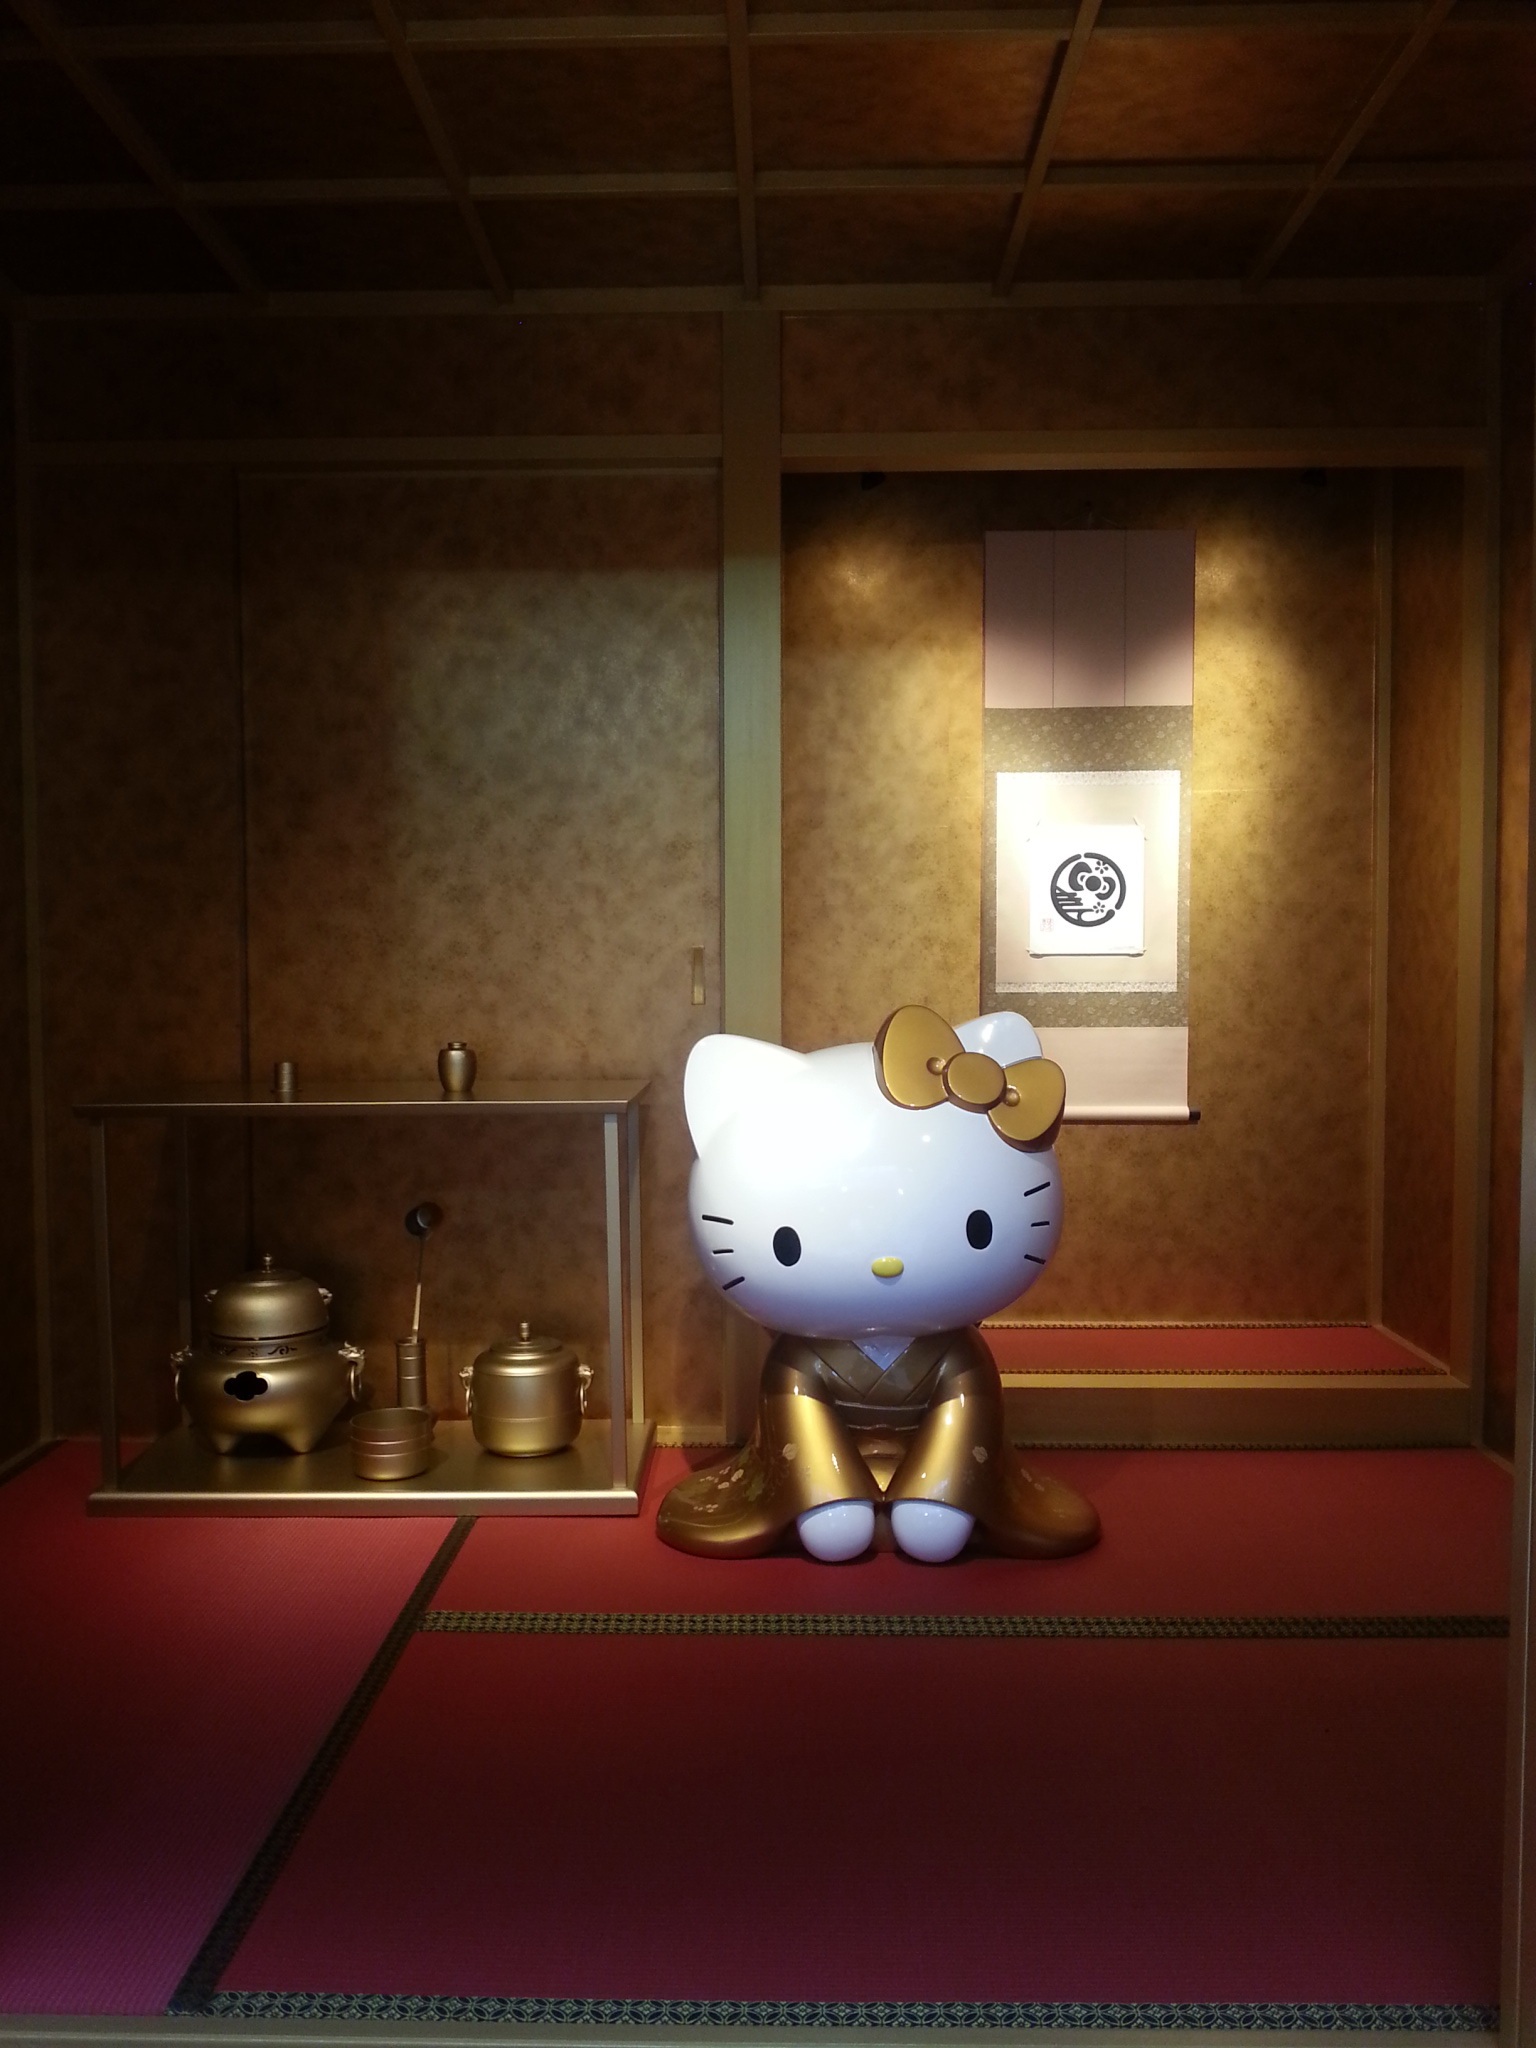
living room, room, lighting, interior design, screenshot